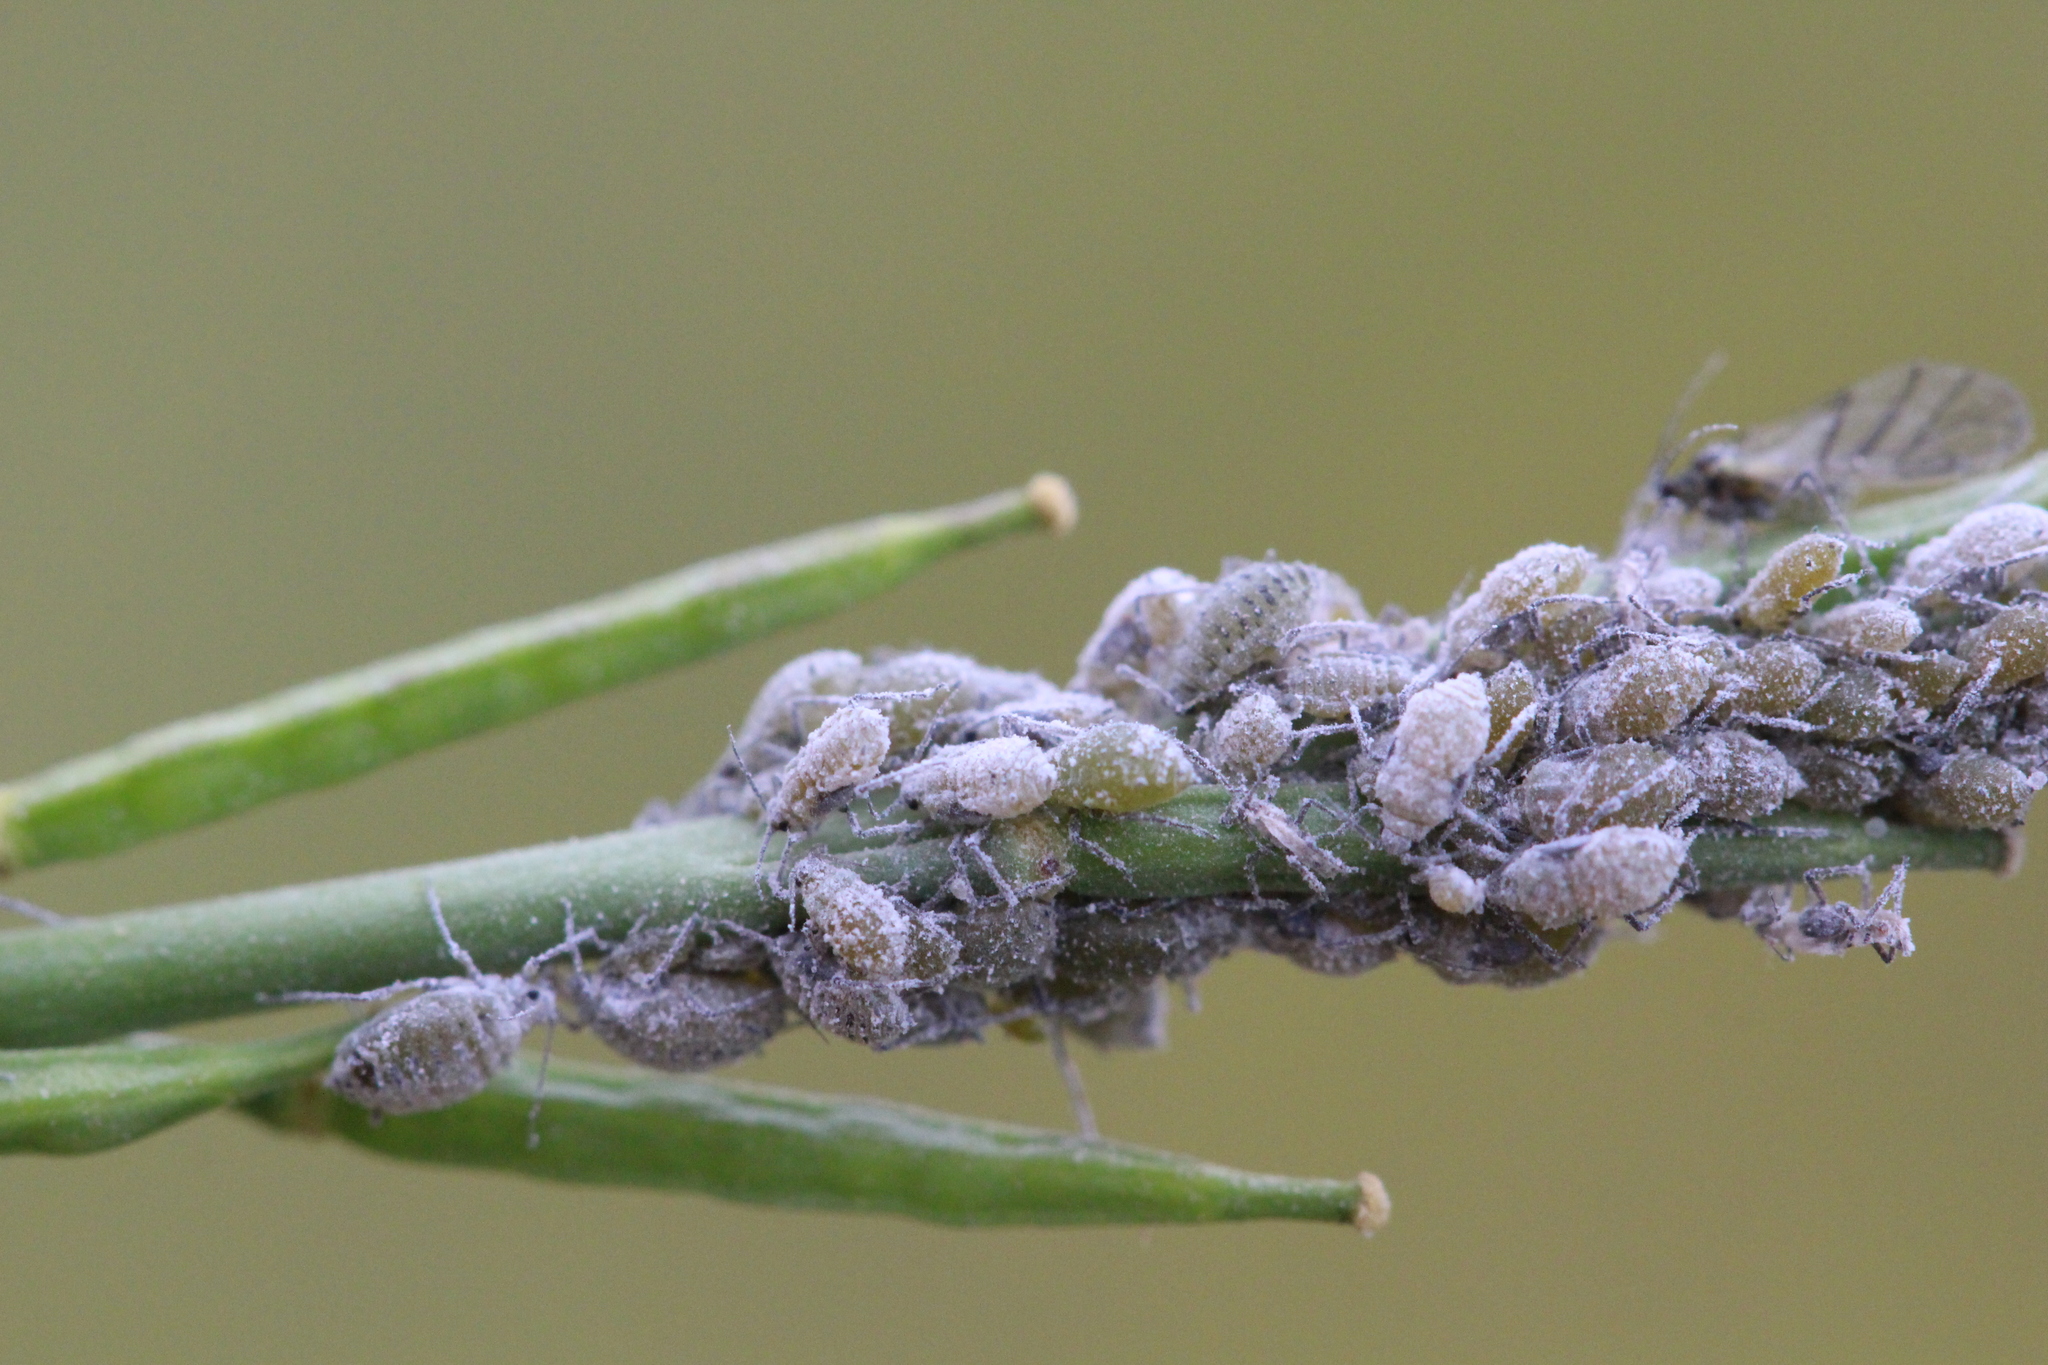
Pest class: cabbage_aphid